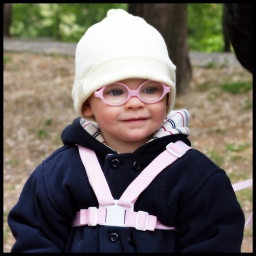
This little girl looks unbelievably cute in her pink plastic glasses.